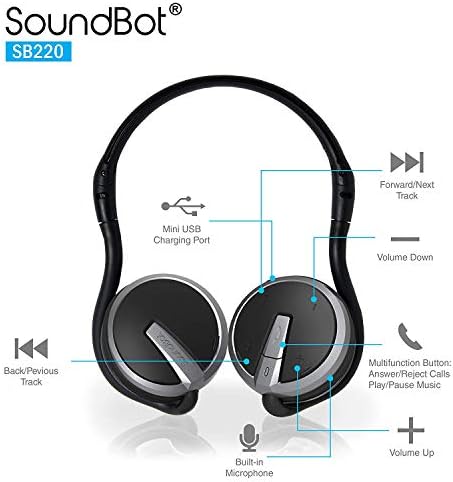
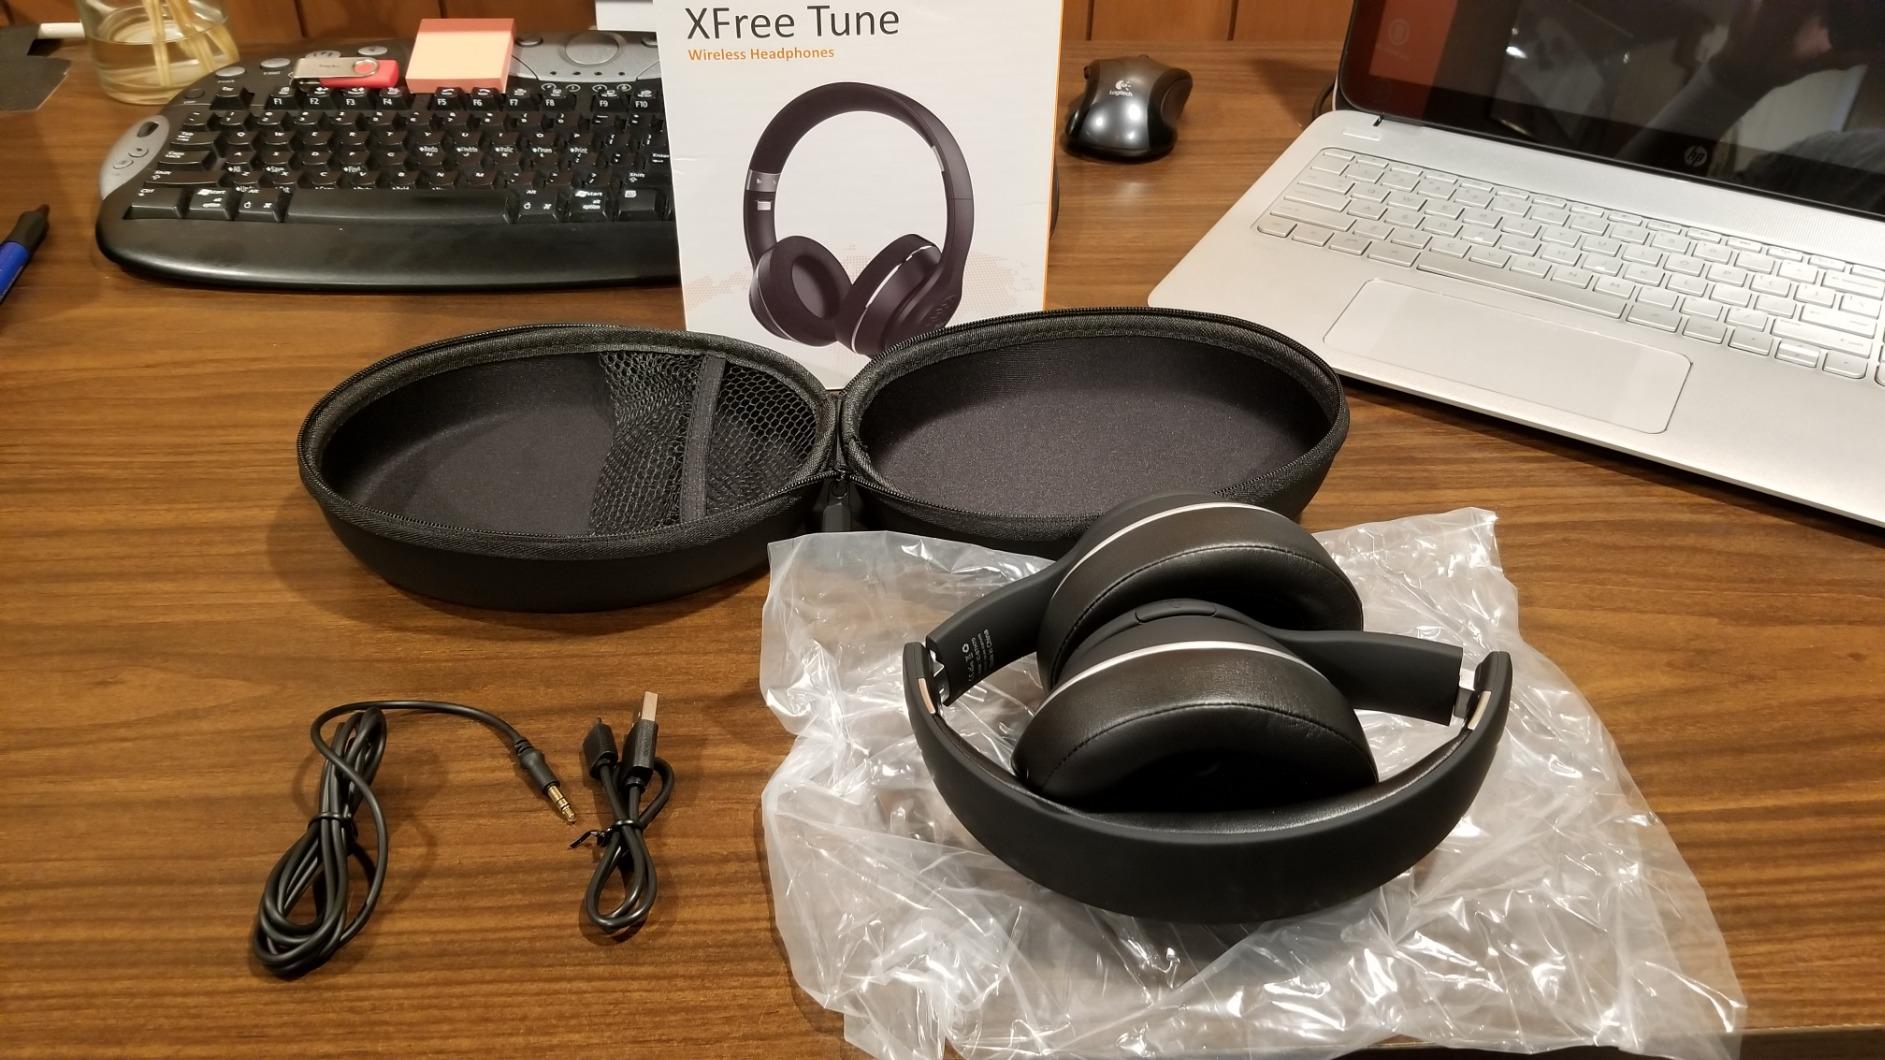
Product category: headphones
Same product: no